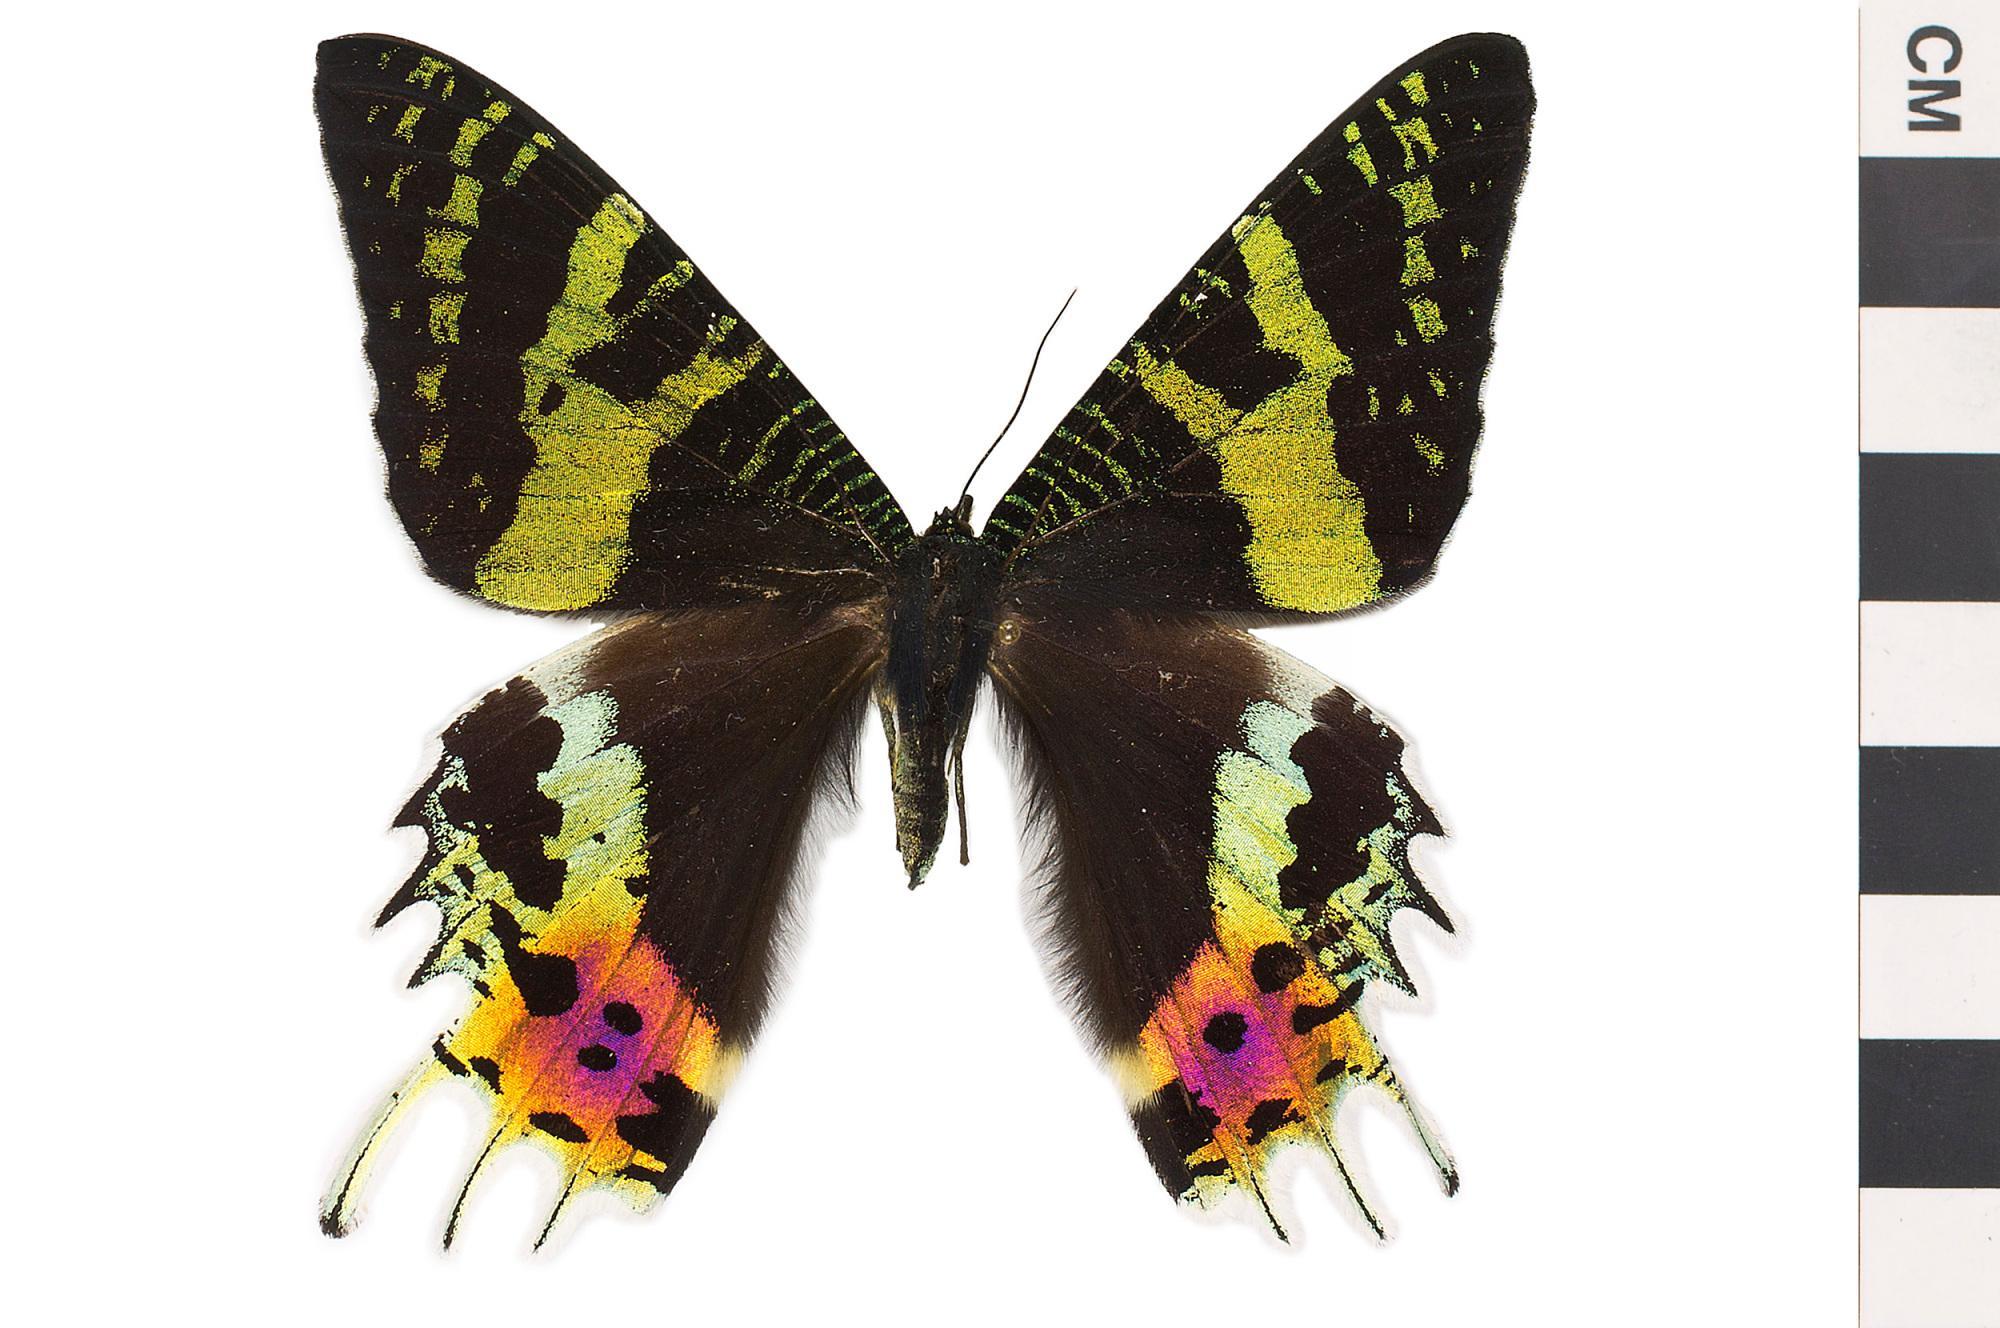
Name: Sunset Moth
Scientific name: Chrysiridia rhipheus
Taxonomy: Animalia, Arthropoda, Hexapoda, Insecta, Lepidoptera, Uraniidae